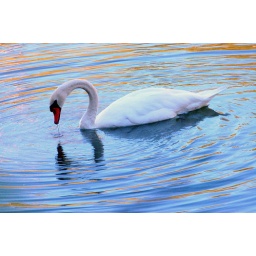
This mute swan seems to winter in the lake here.